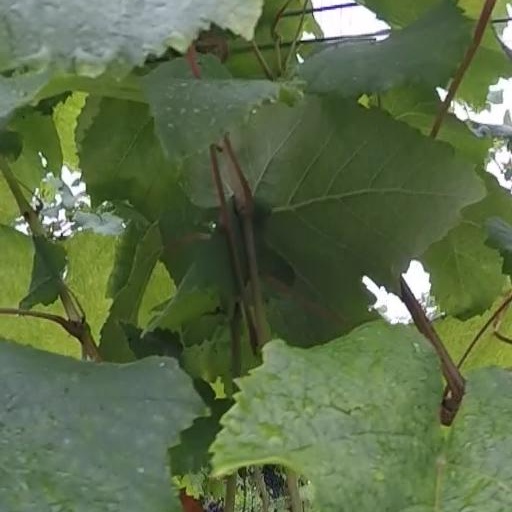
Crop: grape